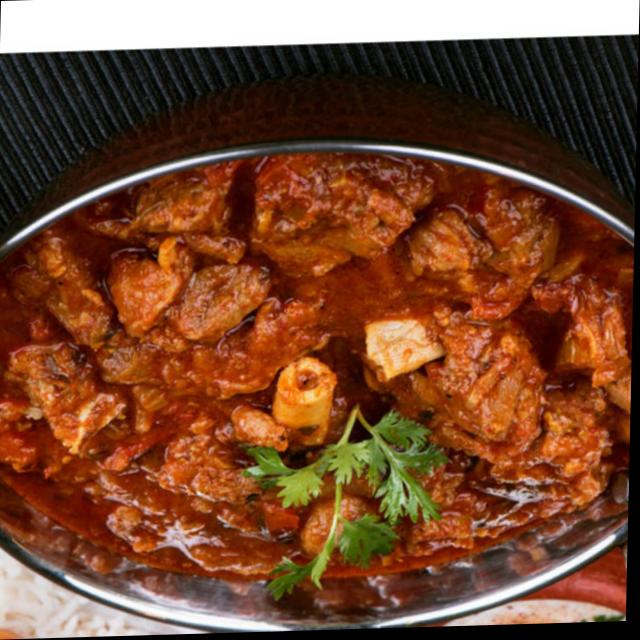
Dish: mutton_curry